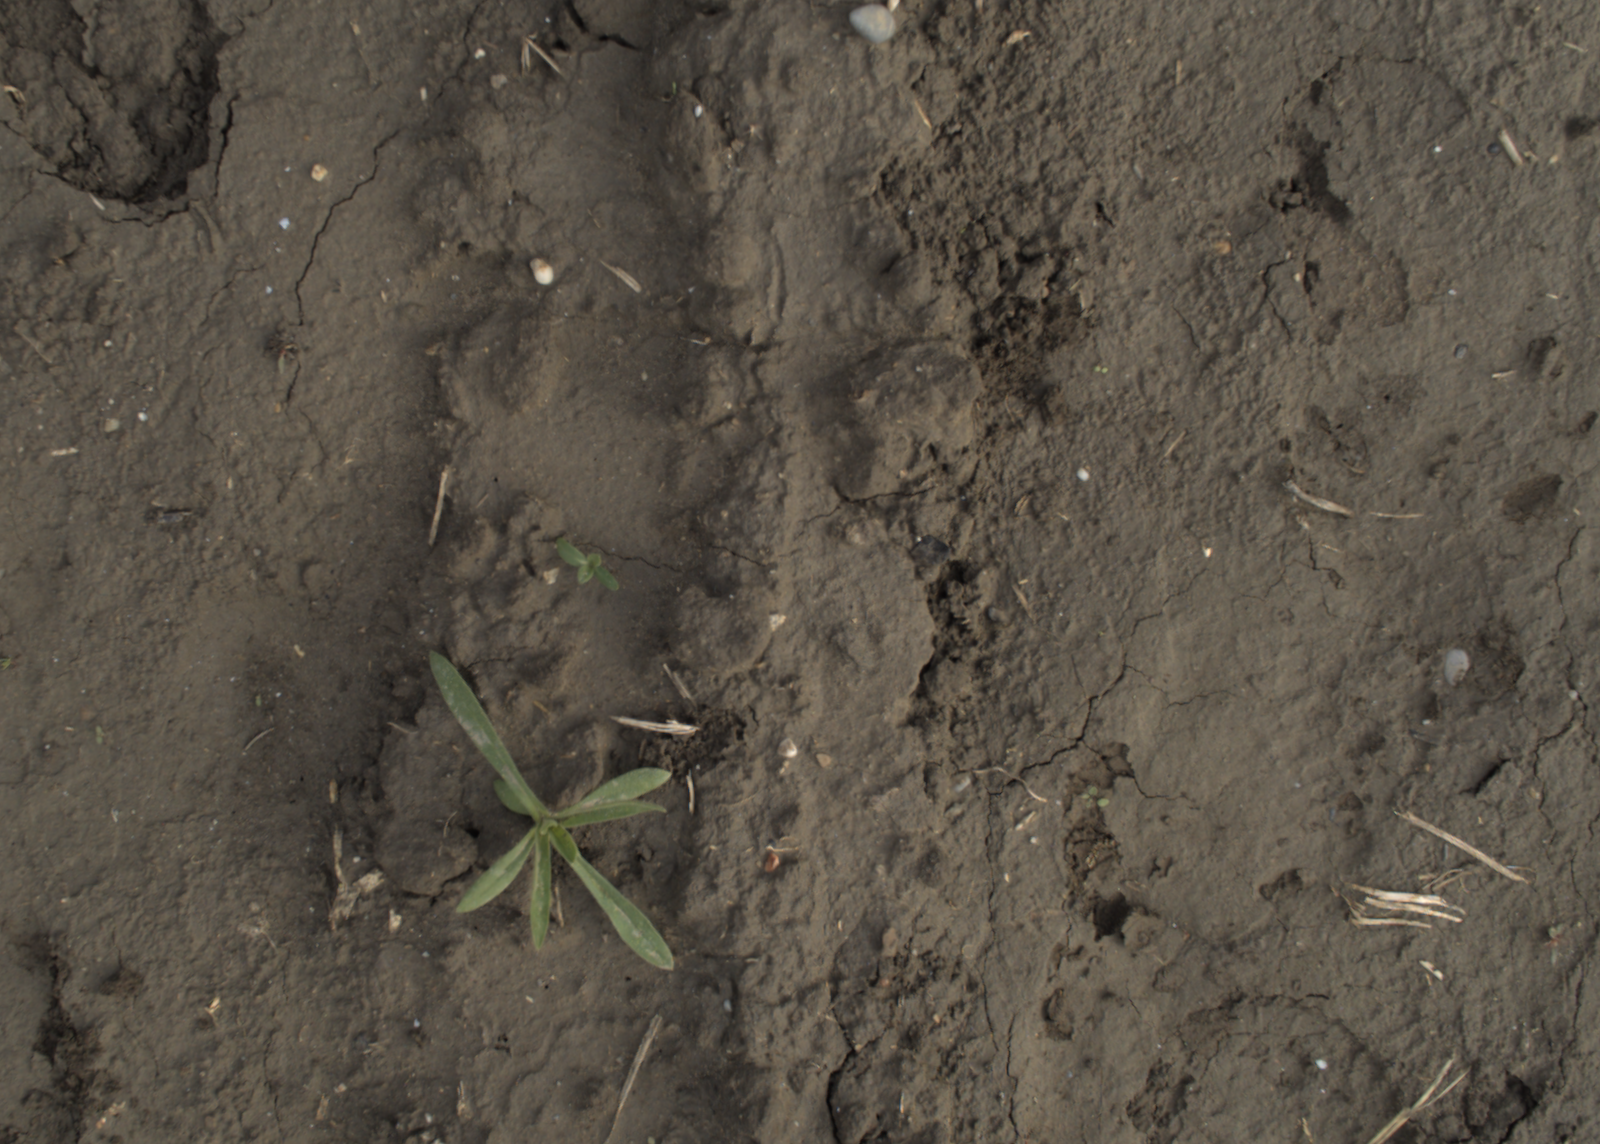
Capture date: 13.10.2021 10:05:40
Weather: mixed
Wind: strong
Seeding date: 02.09.2021
Plant canopy height (mm): 956